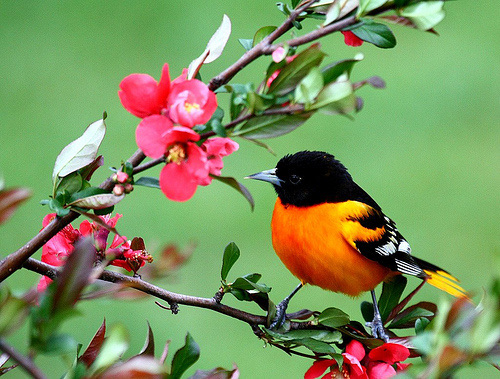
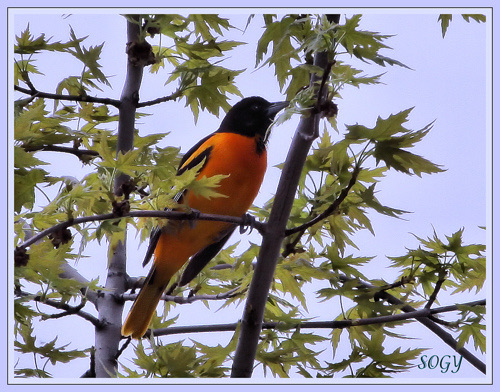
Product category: misc
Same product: yes